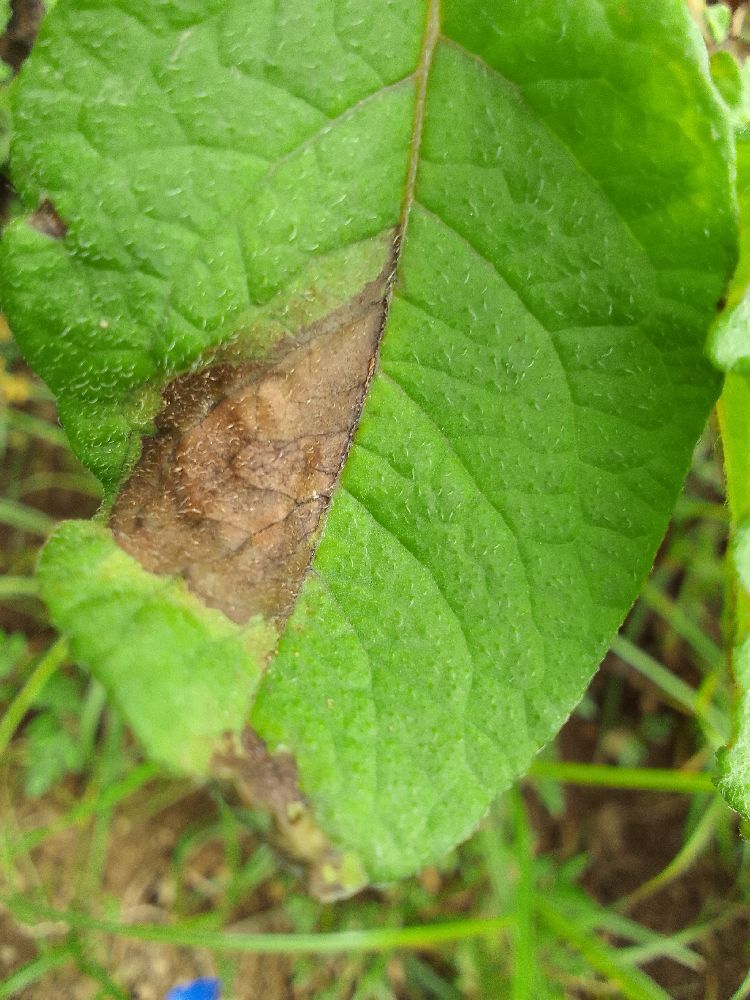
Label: Late blight